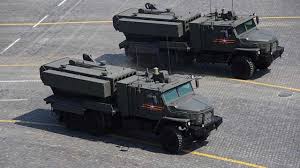
Label: TOS-1